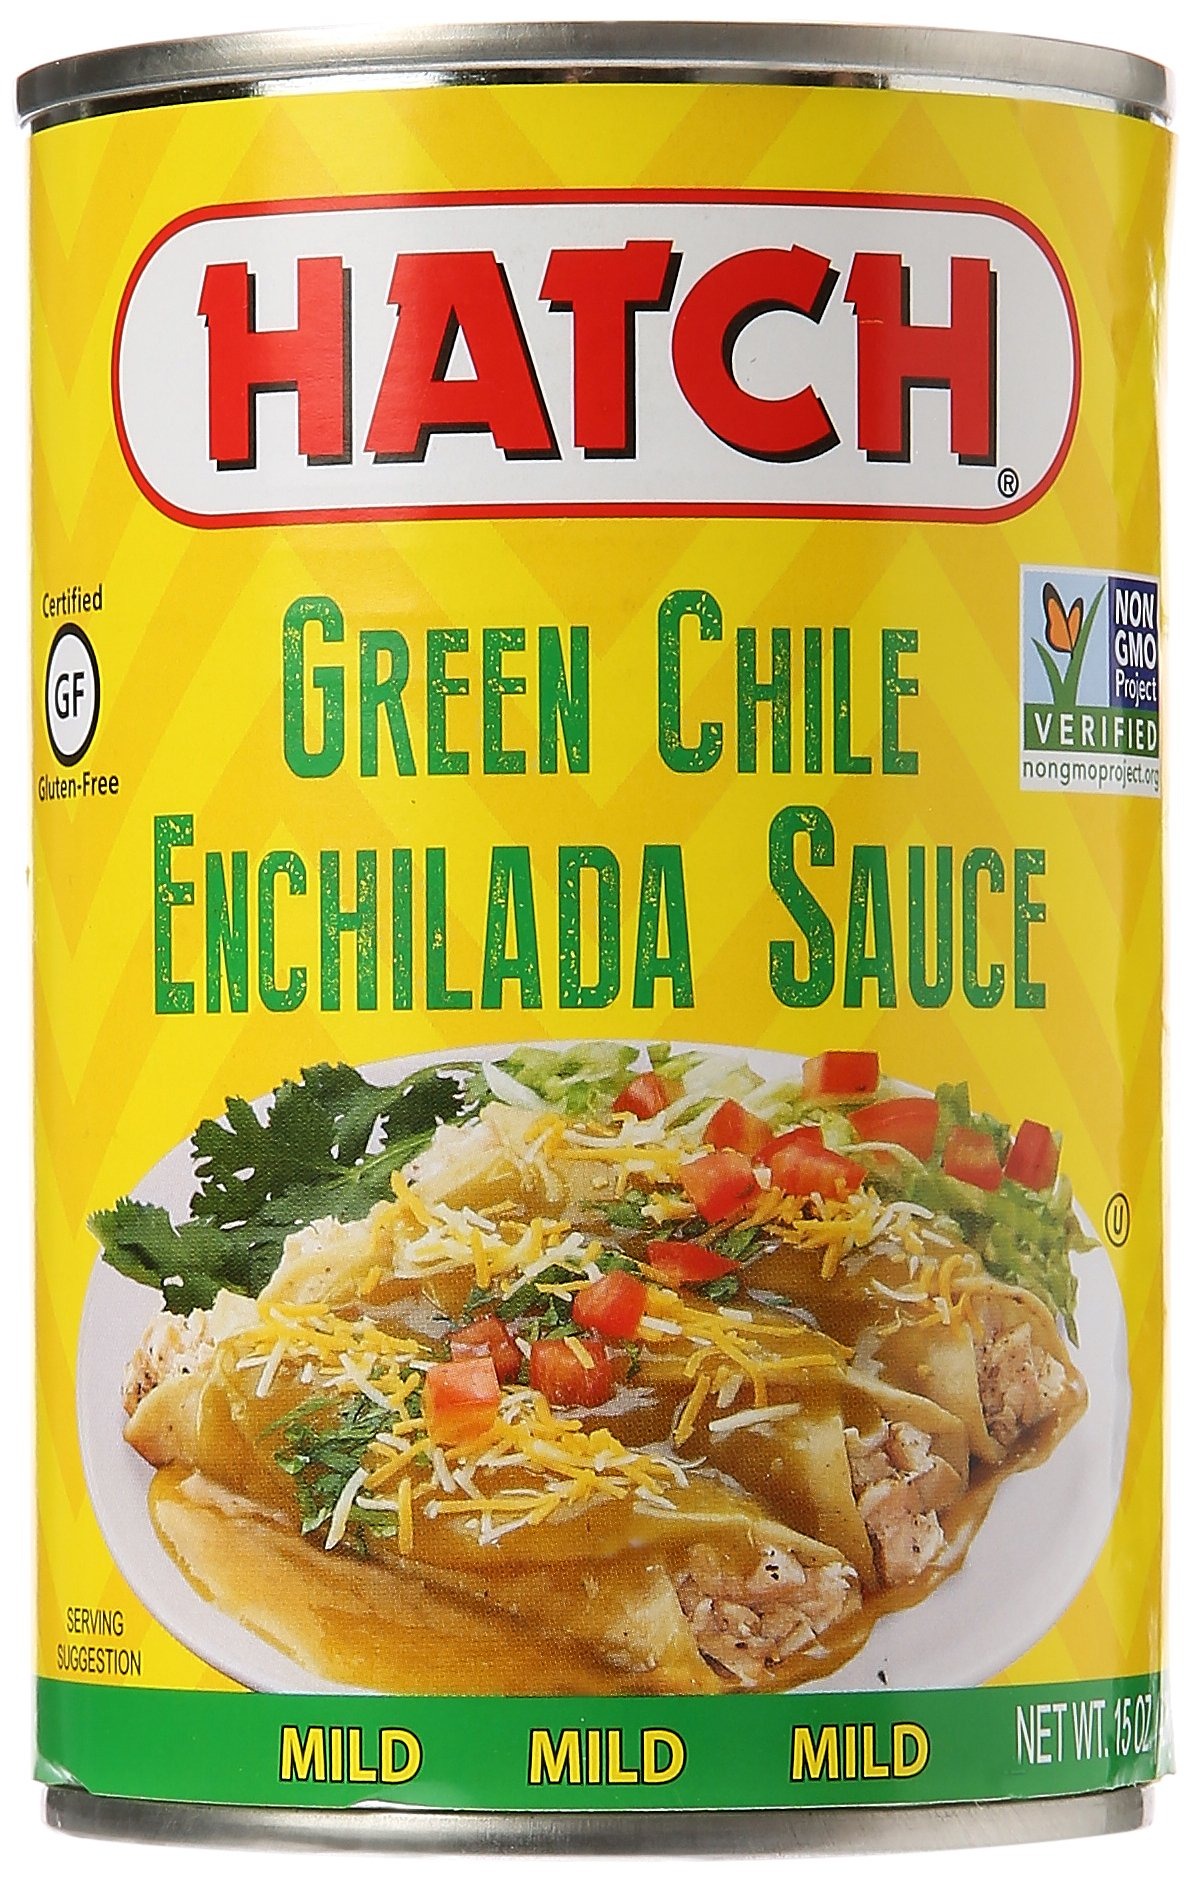
Item Name: Hatch Green Chile Enchilada Sauce Mild, 15 Ounce
Bullet Point 1: Mild Hatch Green Enchilada Sauce
Bullet Point 2: One Can 15oz
Bullet Point 3: Hatch Chile Co
Bullet Point 4: Gluten-free
Bullet Point 5: Non-GMO
Bullet Point 6: No preservatives
Value: 15.0
Unit: Ounce

Price: 4.265